List of national flowers

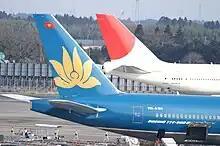
The Lotus flower is used as the logo of national flag carrier Vietnam Airlines

The national flower of Nepal is the tree rhododendron ("Rhododendron arboreum").